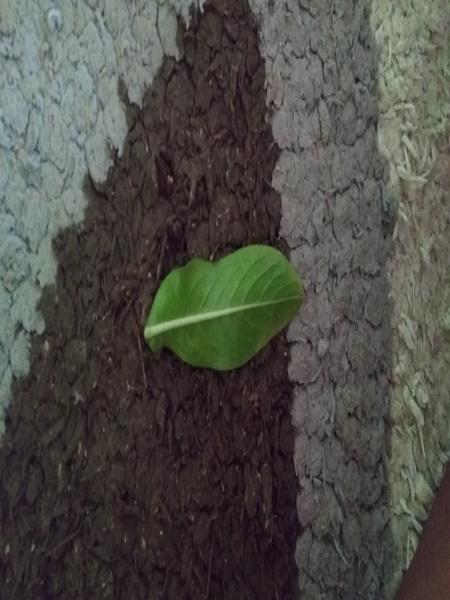
Plant: Catharanthus